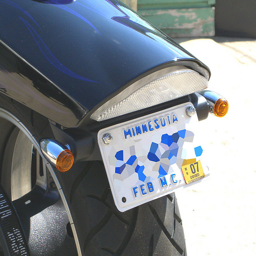
There is a motorcycle with a Minnesota license plate on it
Minnesota motorcycle license plate on dark motorcycle censored
Minnesota license plate on back of a motorcycle
The Minnesota license plate is too blurred to read.
A blue motorbike has a "Minnesota" license plate.